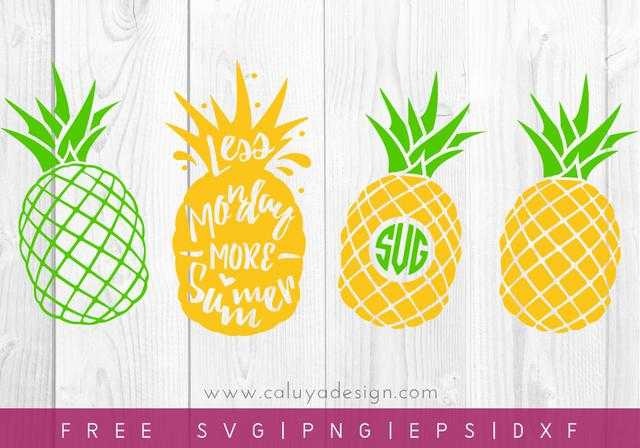
Label: Pineapple